Azcapotzalco

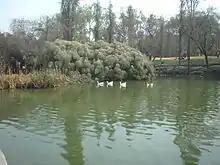
Scene from Parque Tezozomoc

The municipality of Azcapotzalco is in the Valley of Mexico with its eastern half on the lakebed of the former Lake Texcoco and the west on more solid ground. The historic center is on the former shoreline of this lake. The average altitude is 2240 meters above sea level. Politically, the municipality extends over 34.5km2 in the northwest of the Federal District of Mexico City, bordering the municipality of Gustavo A. Madero, Cuauhtémoc, Miguel Hidalgo along with the municipalities of Tlalnepantla de Baz, and Naucalpan in the State of Mexico.